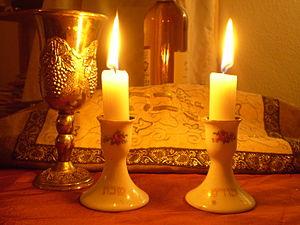
Le shabbat ou chabbat est le jour de repos assigné au septième jour de la semaine juive, le samedi, qui commence dès la tombée de la nuit du vendredi soir.
Les célébrations et commémorations juives occupent environ 150 jours dans l’année juive.
La liturgie du judaïsme est riche en prières et bénédictions, récitées lors de circonstances quotidiennes ou particulières.